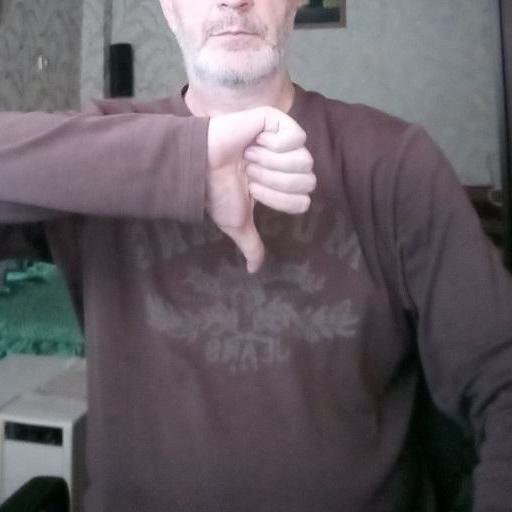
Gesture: dislike